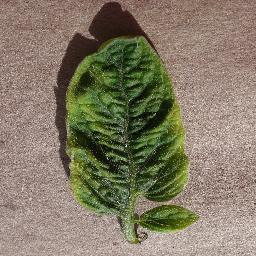
Label: Tomato___Tomato_Yellow_Leaf_Curl_Virus